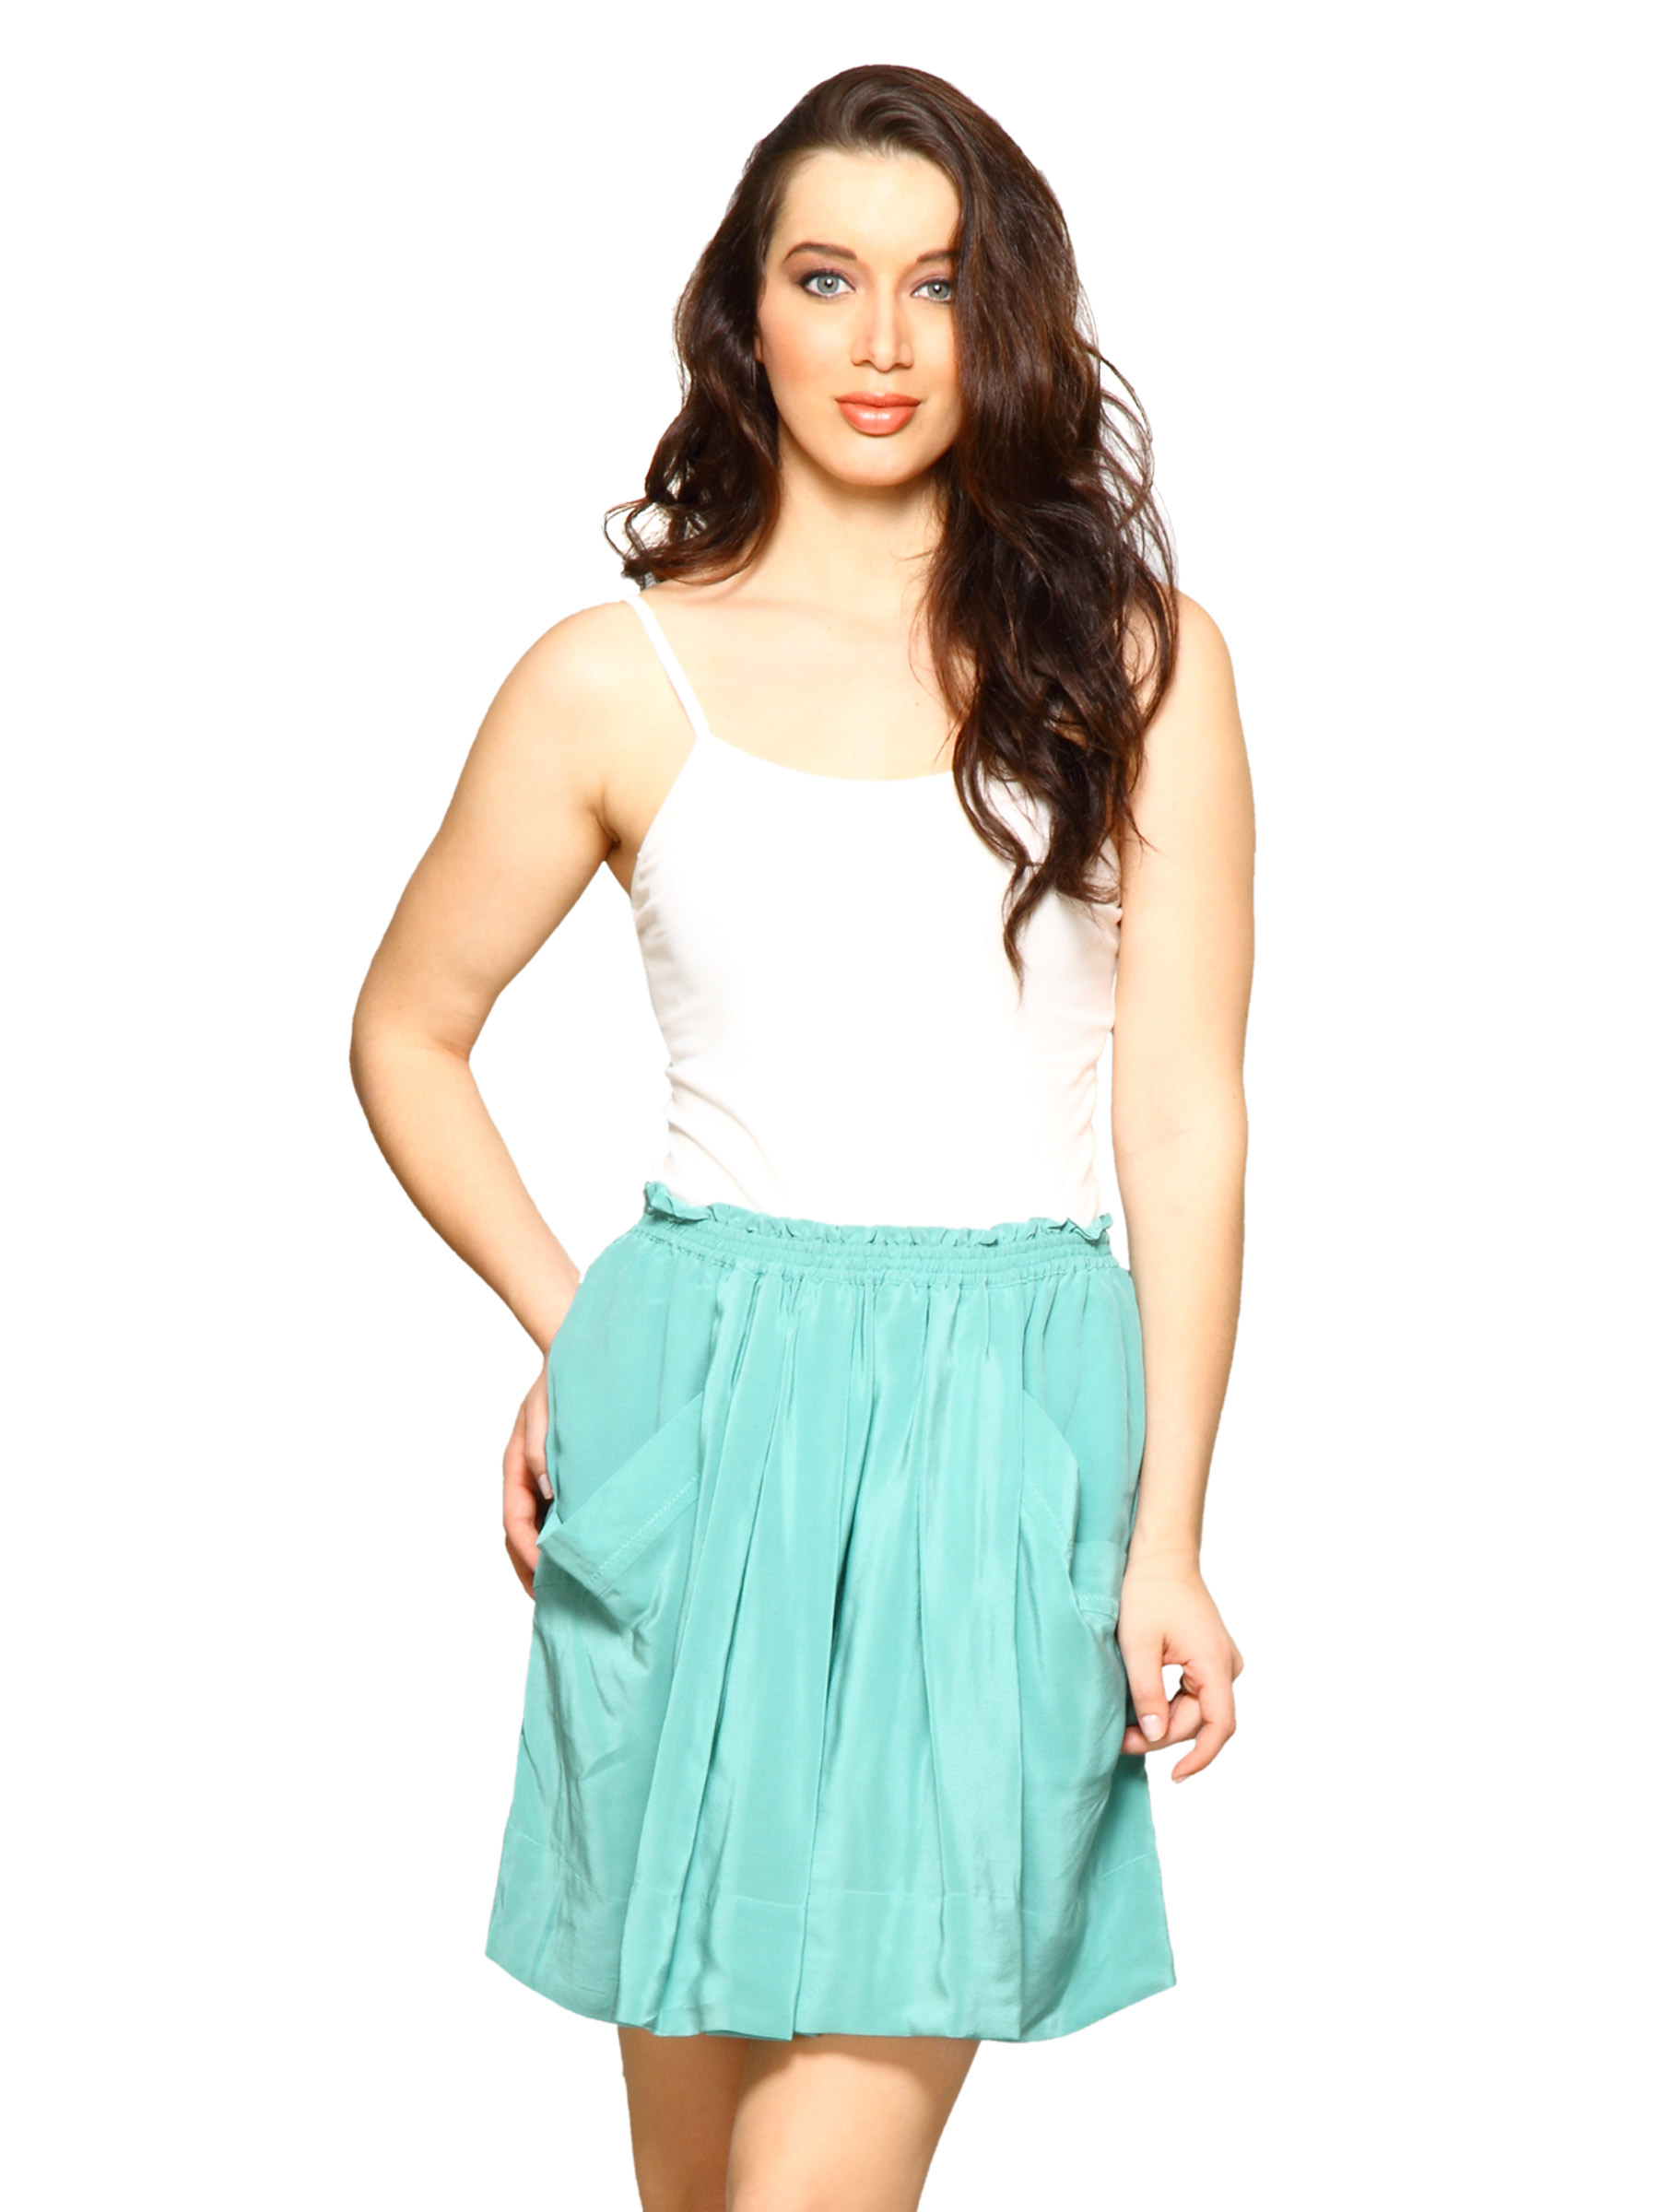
Forever New Women Blue Skirt
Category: Apparel / Bottomwear / Skirts
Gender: Women
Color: Blue
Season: Fall 2011
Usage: Casual